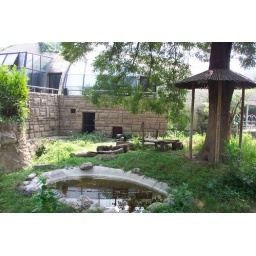
A sleeping Panda Bear at the Beijing Zoo in the distance. This is the outdoor panda bear area. Photo taken 2003/08/16.